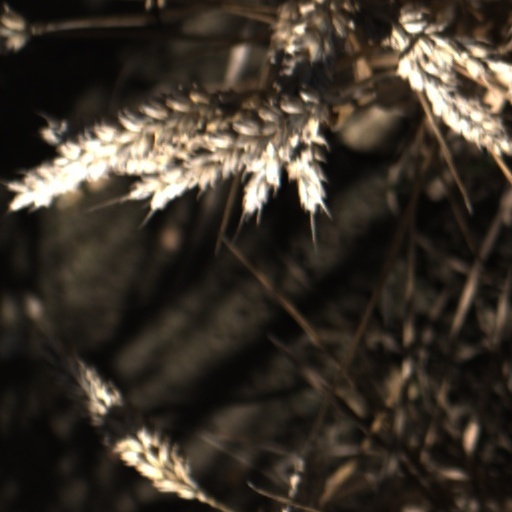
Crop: wheat